PenAir

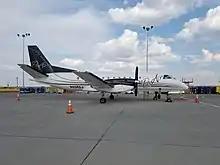
PenAir Saab 340B (N406XJ) in latest livery at Denver International Airport

In 1985, Peninsula Airways acquired all assets of Air Transport Services, Inc., based in Kodiak. Included in the deal was a hangar and office facility with approximately six aircraft and scheduled year-round service to all points on the Island. A base was established in Anchorage with two Cessna Conquest turboprops offering charter service from Anchorage to the Pribilof Islands. Scheduled service from Anchorage to King Salmon and Dillingham was added a year later.